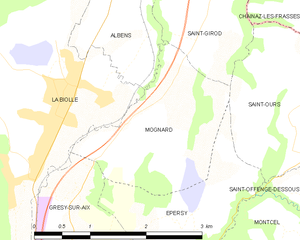
Carte des communes françaises